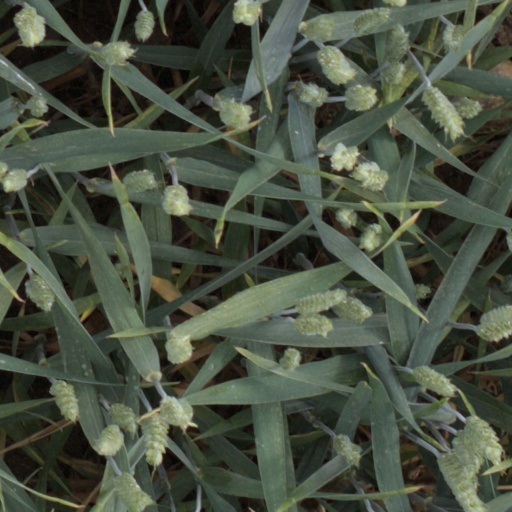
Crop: wheat